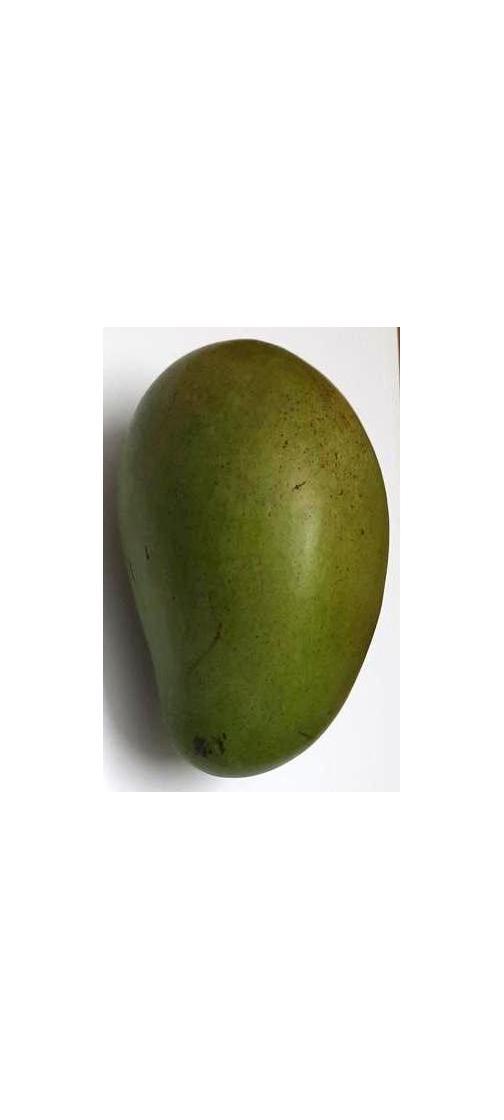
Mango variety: Rupali